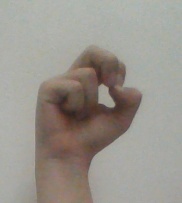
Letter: gaaf